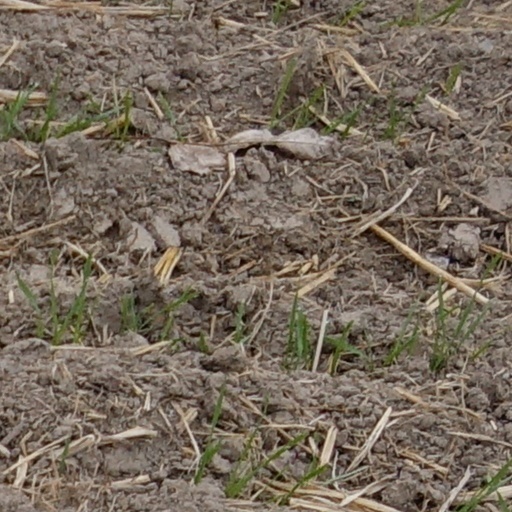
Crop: wheat